Sápmi Pride

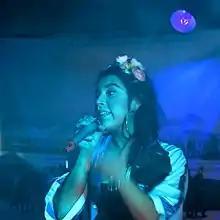
Maxida Märak performing at Sápmi Pride in Karasjok in 2015

Sápmi Pride is a pride festival with Sápmi focus arranged annually since 2014.